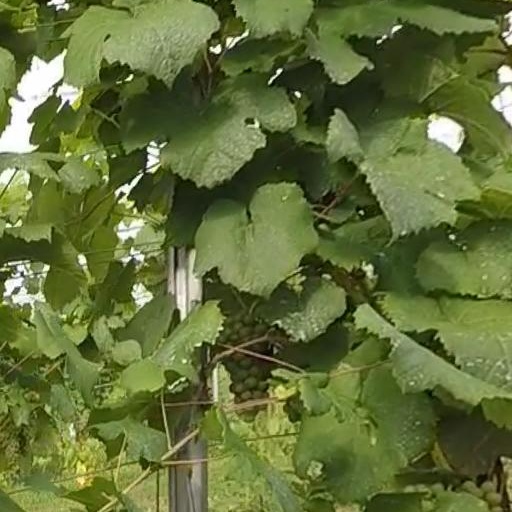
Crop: grape